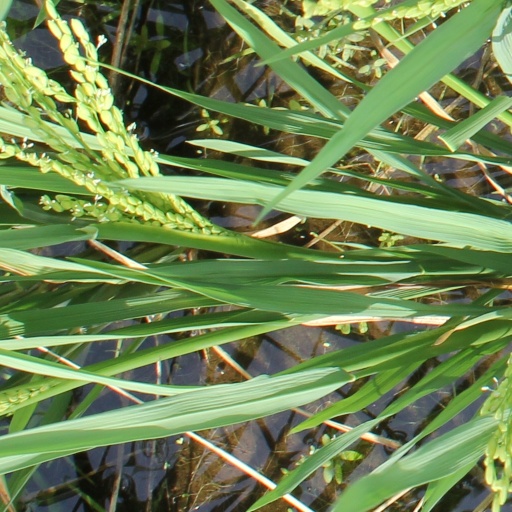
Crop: rice